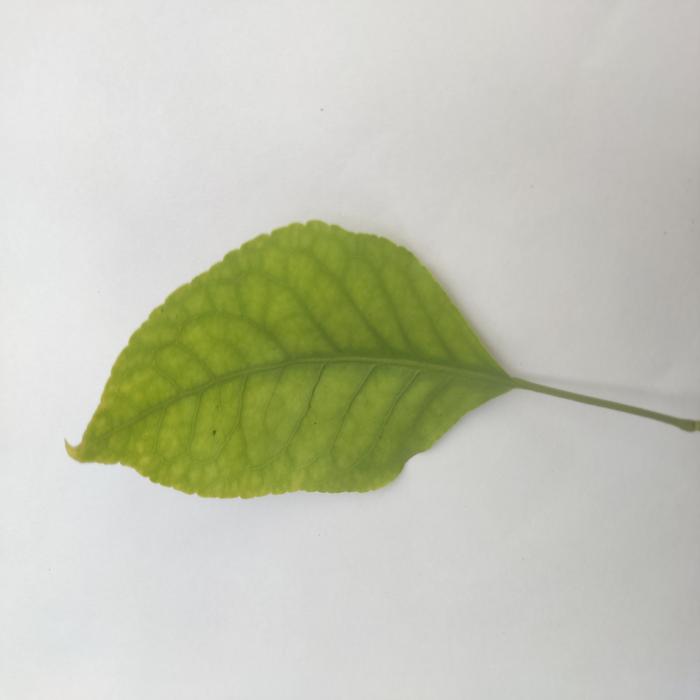
Crop: Aegle Marmelos
Leaf condition: Cercospora_Leaf